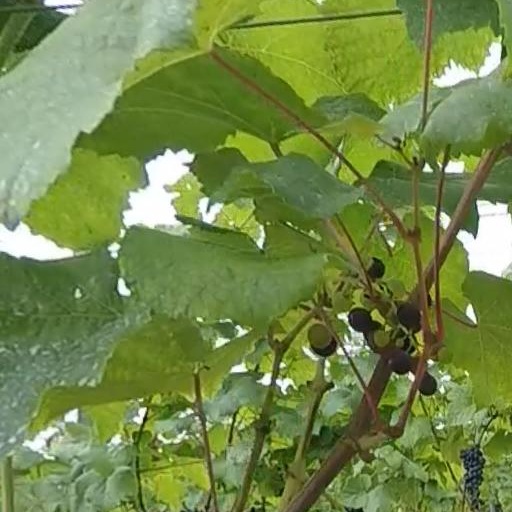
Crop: grape